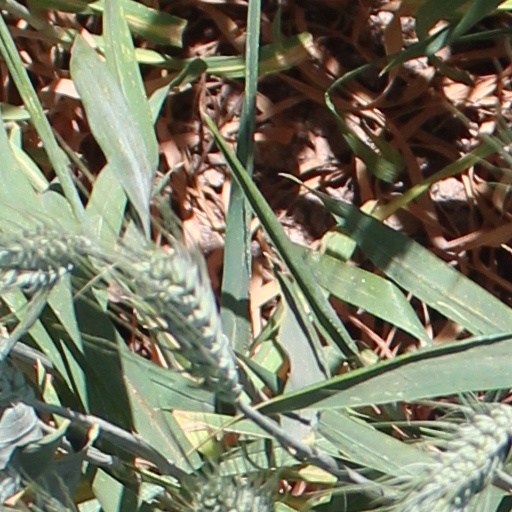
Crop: wheat